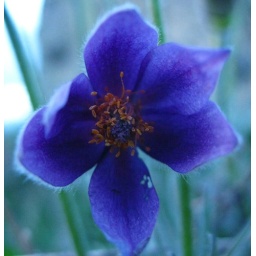
Pasque flower on the field behind the old stable in Balingsta.